Heartland (United States)

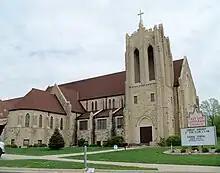
A church in South Dakota

There is no consensus regarding the geographical boundaries of America's heartland. However, the American Midwest is the most commonly cited area as being the nation's heartland, although many other places have been referred to as part of it, often extending to rural or farming regions in the Great Plains. At least as early as 2010, the term "Heartland" has been used to refer to many so-called "red states", including those in the Bible Belt.